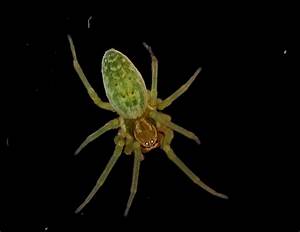
Label: spider